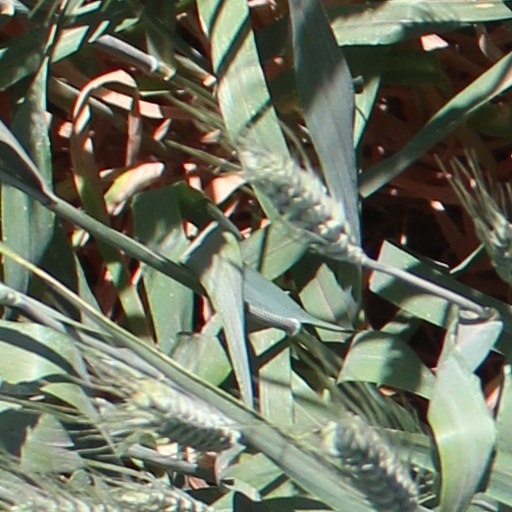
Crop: wheat